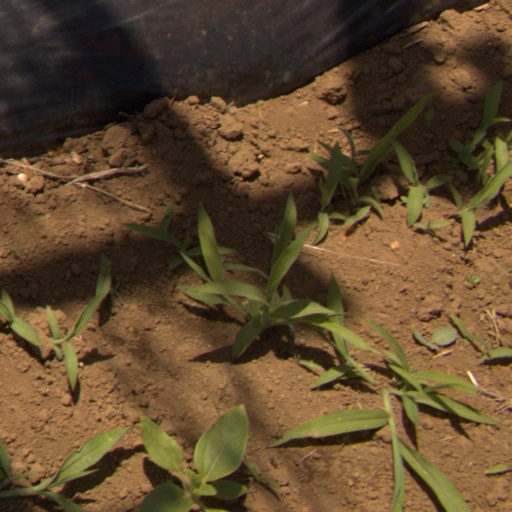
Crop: Jerusalem artichoke